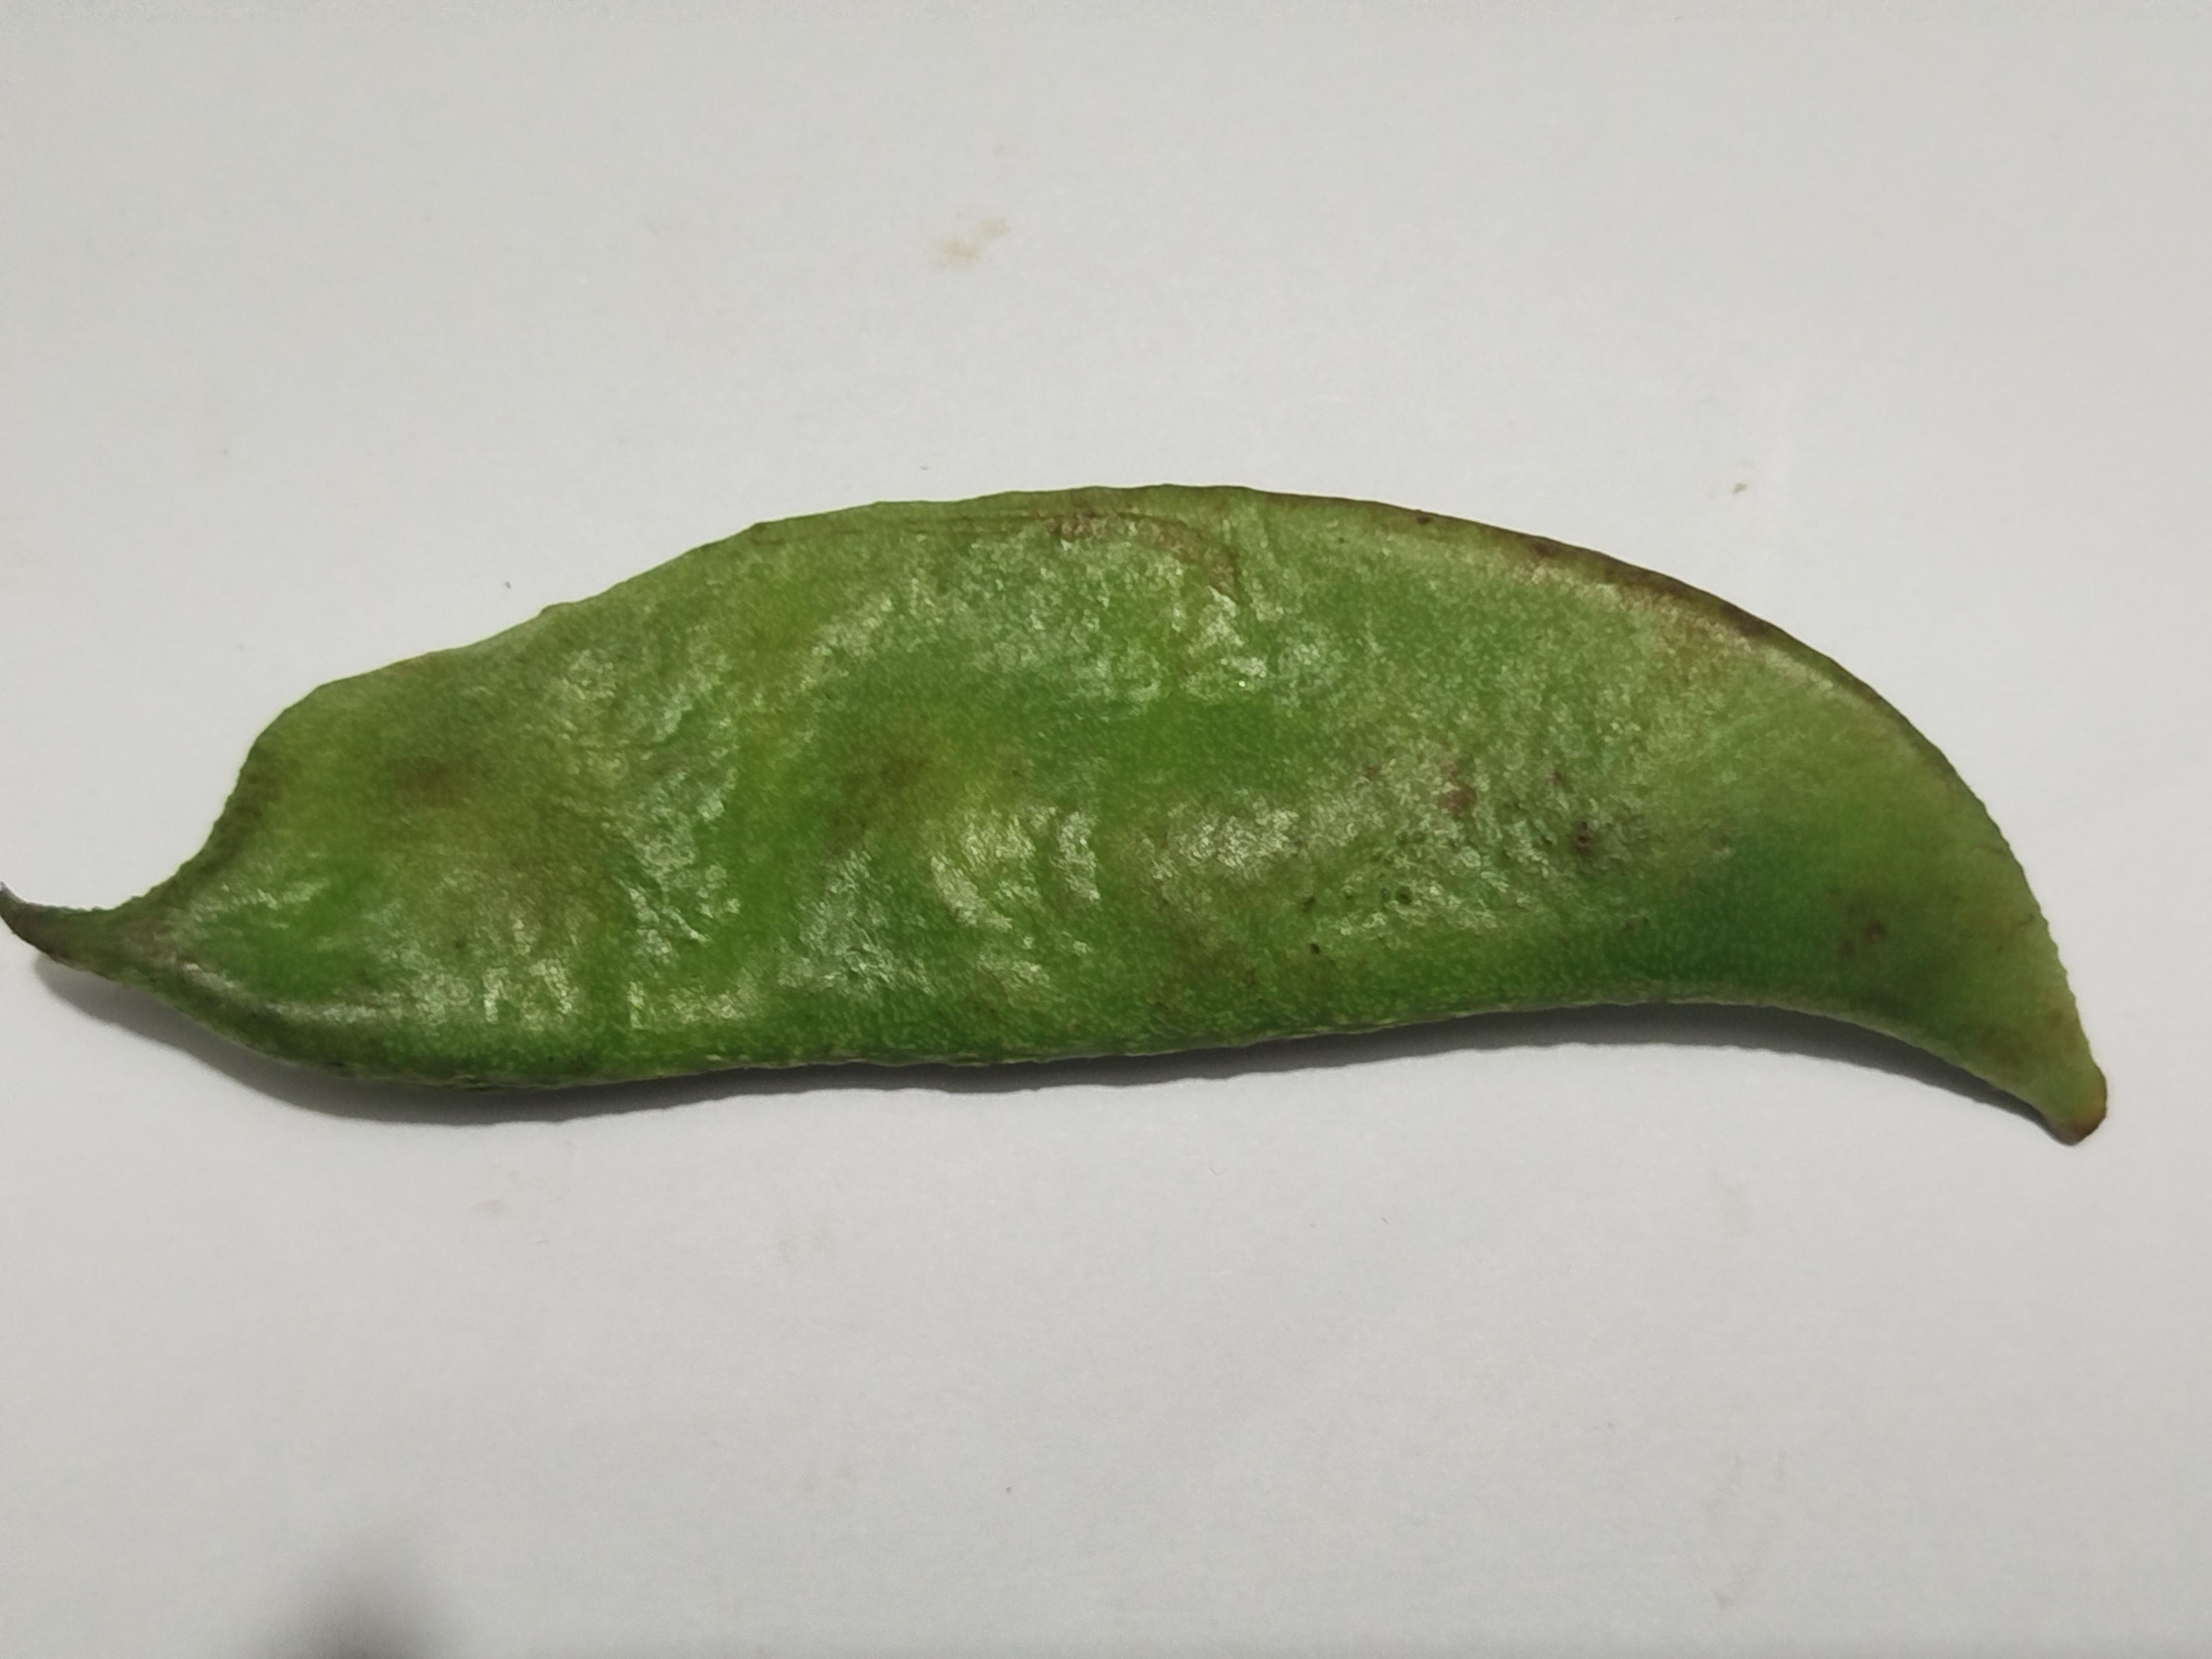
Label: Bean